Carl Steadman

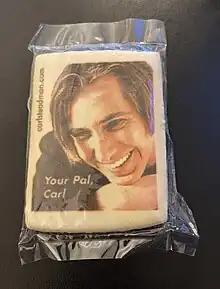
2023 photograph of an original plastic-bagged cookie created by Carl Steadman in 1999 and sold through his site

Carl Steadman is co-founder of Suck.com, creator of several pieces of early web-savvy literature and former operator of Plastic.com.